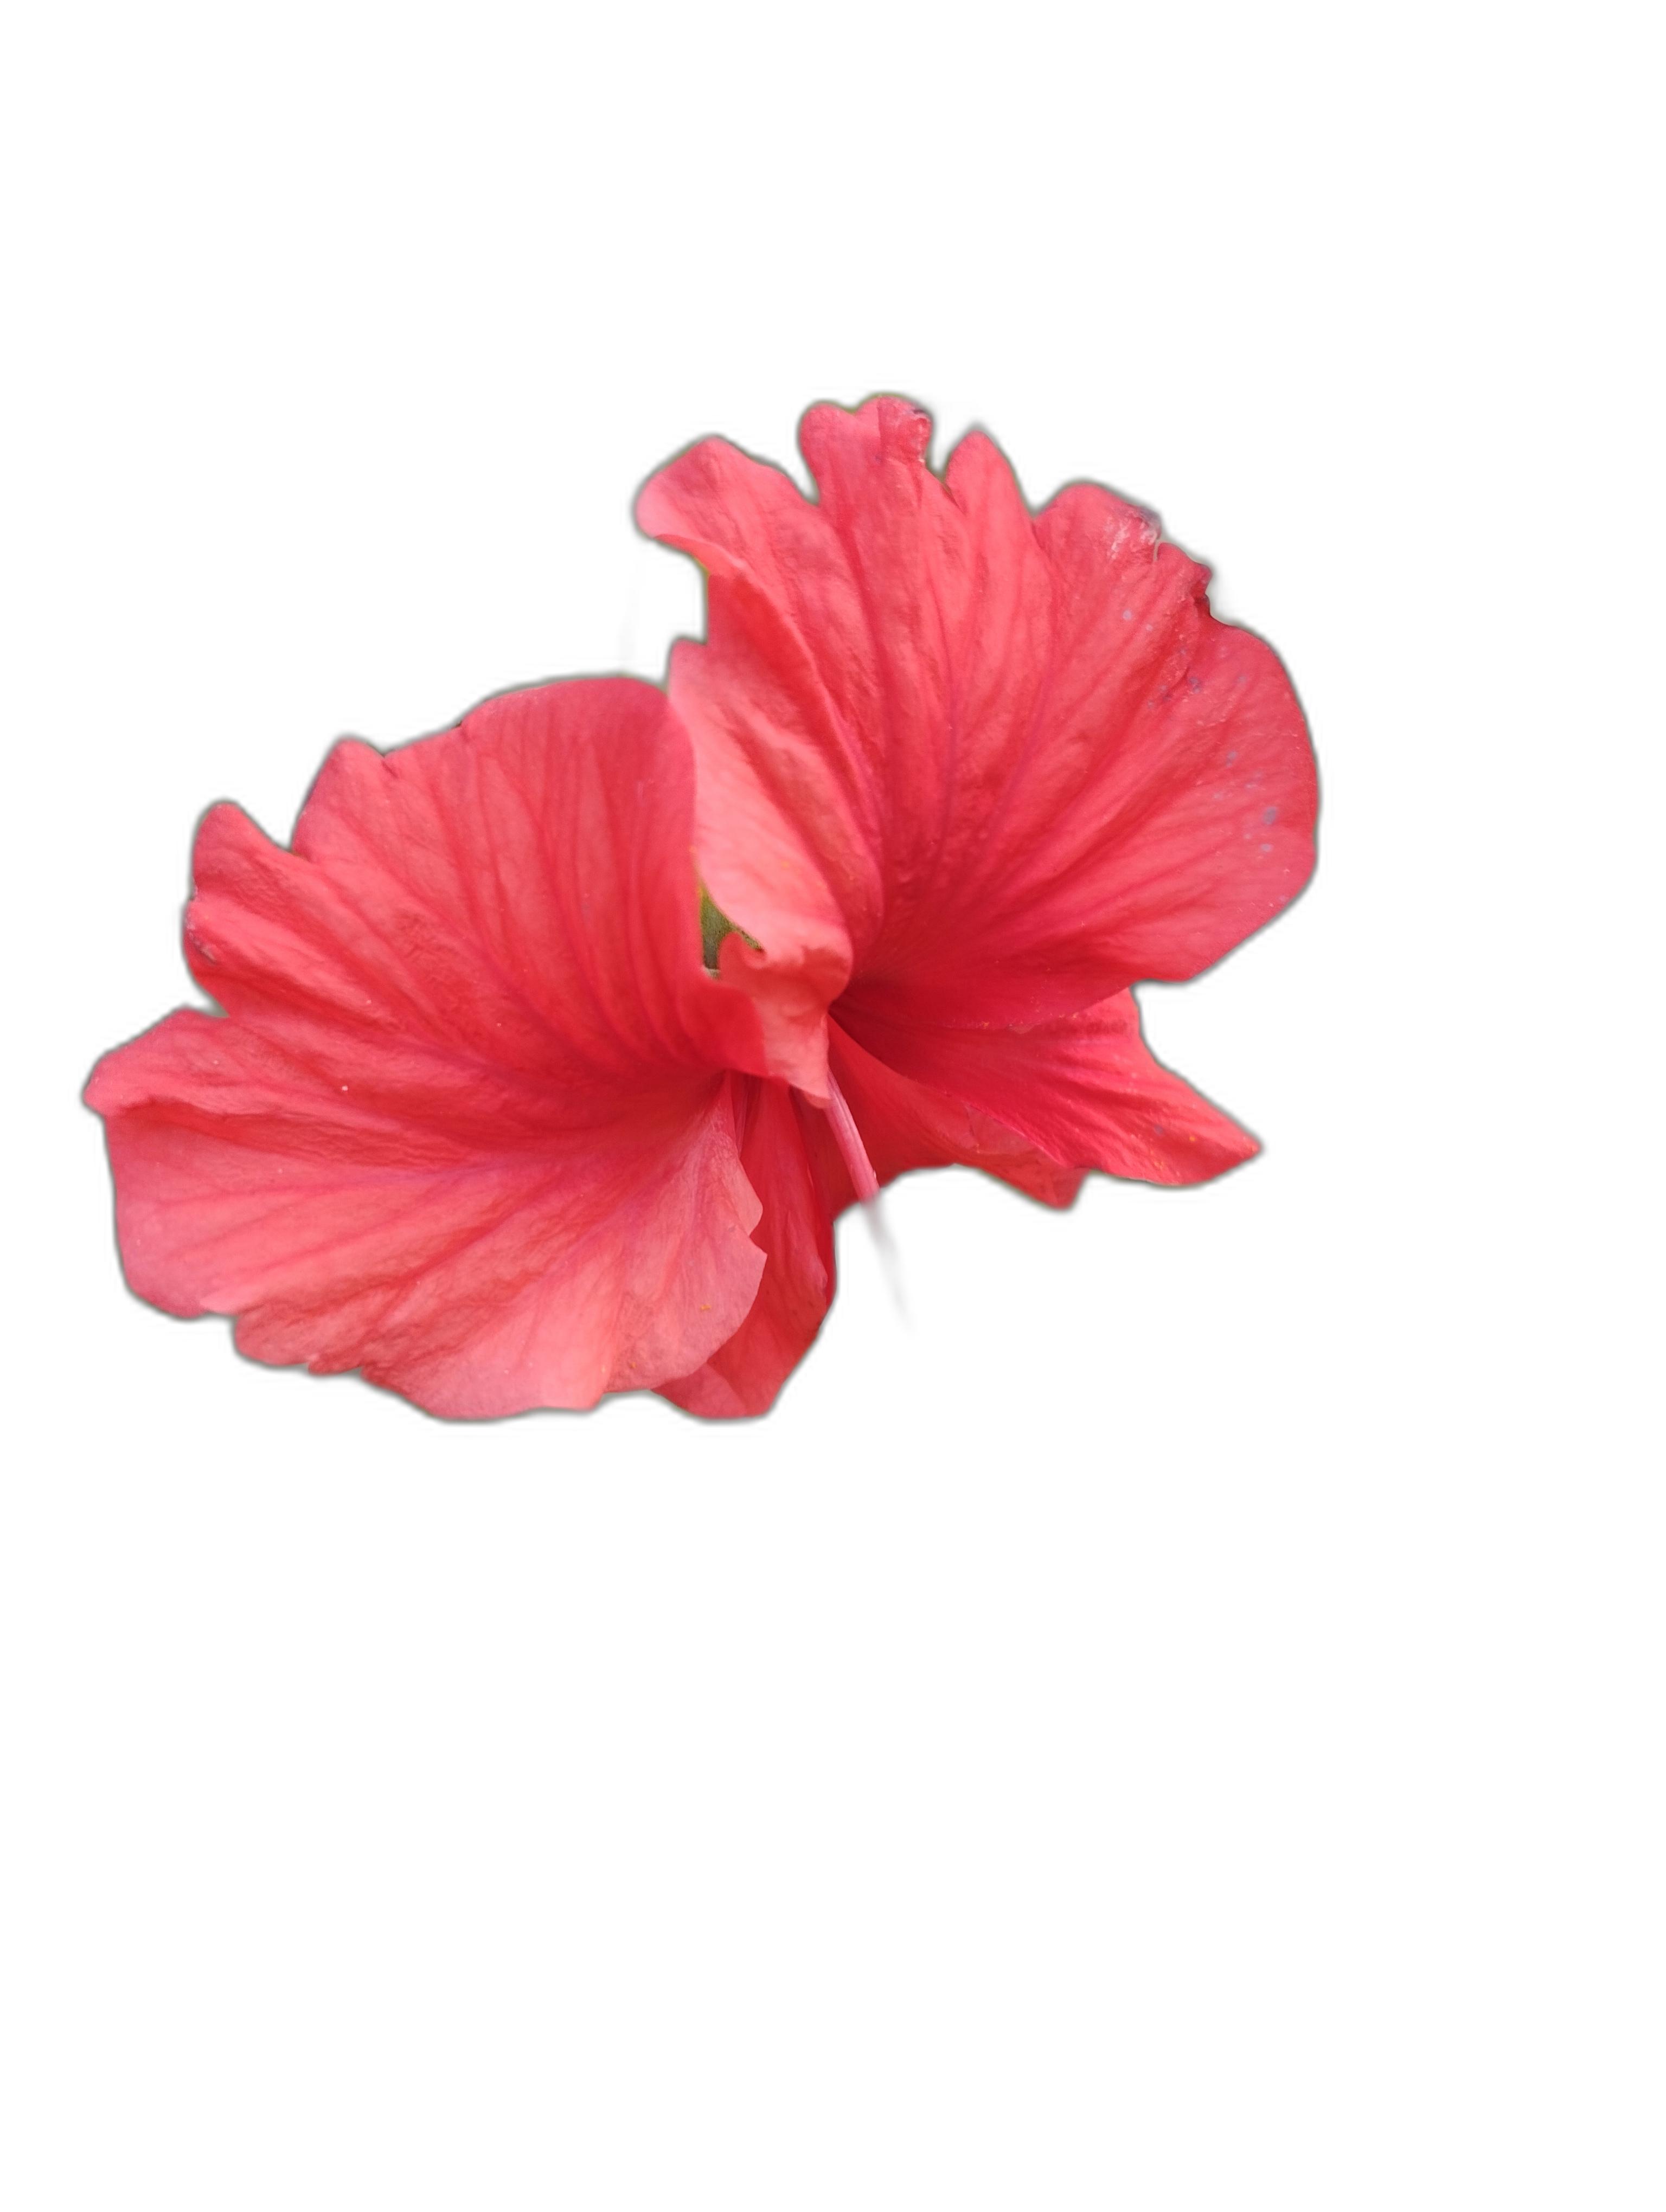
Label: Hibiscus